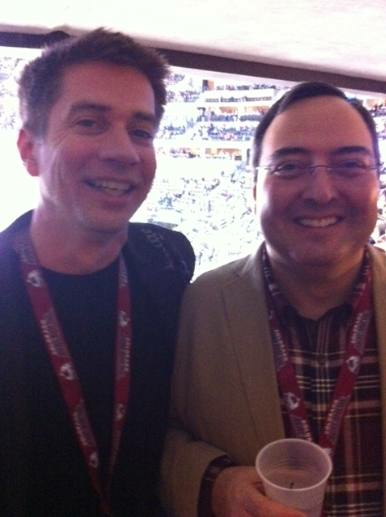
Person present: Yes